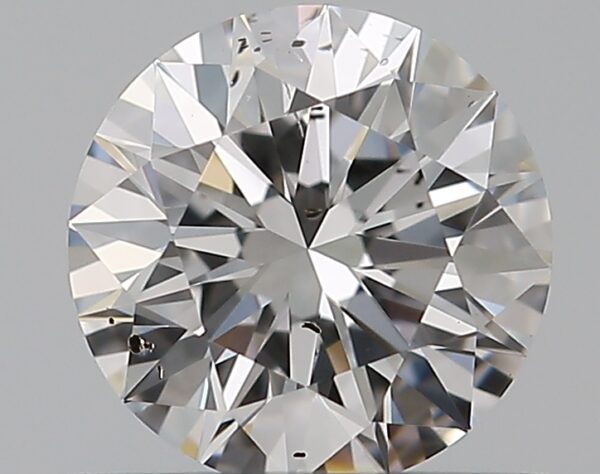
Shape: round
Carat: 0.5
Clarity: SI1
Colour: D
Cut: EX
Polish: EX
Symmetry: EX
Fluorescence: N
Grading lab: GIA
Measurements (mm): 5.07 x 5.1 x 3.15